Metal Flowers Media

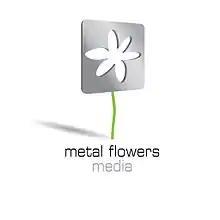
Logo

Metal Flowers Media, Inc is a casting company for unscripted programming and reality television based in Hollywood, California with a branch office in Boulder, Colorado.